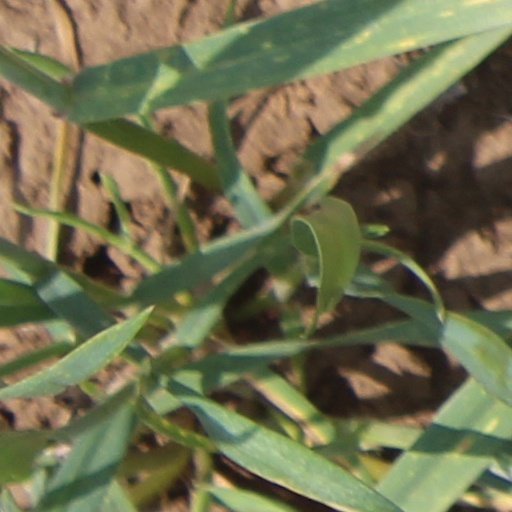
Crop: wheat